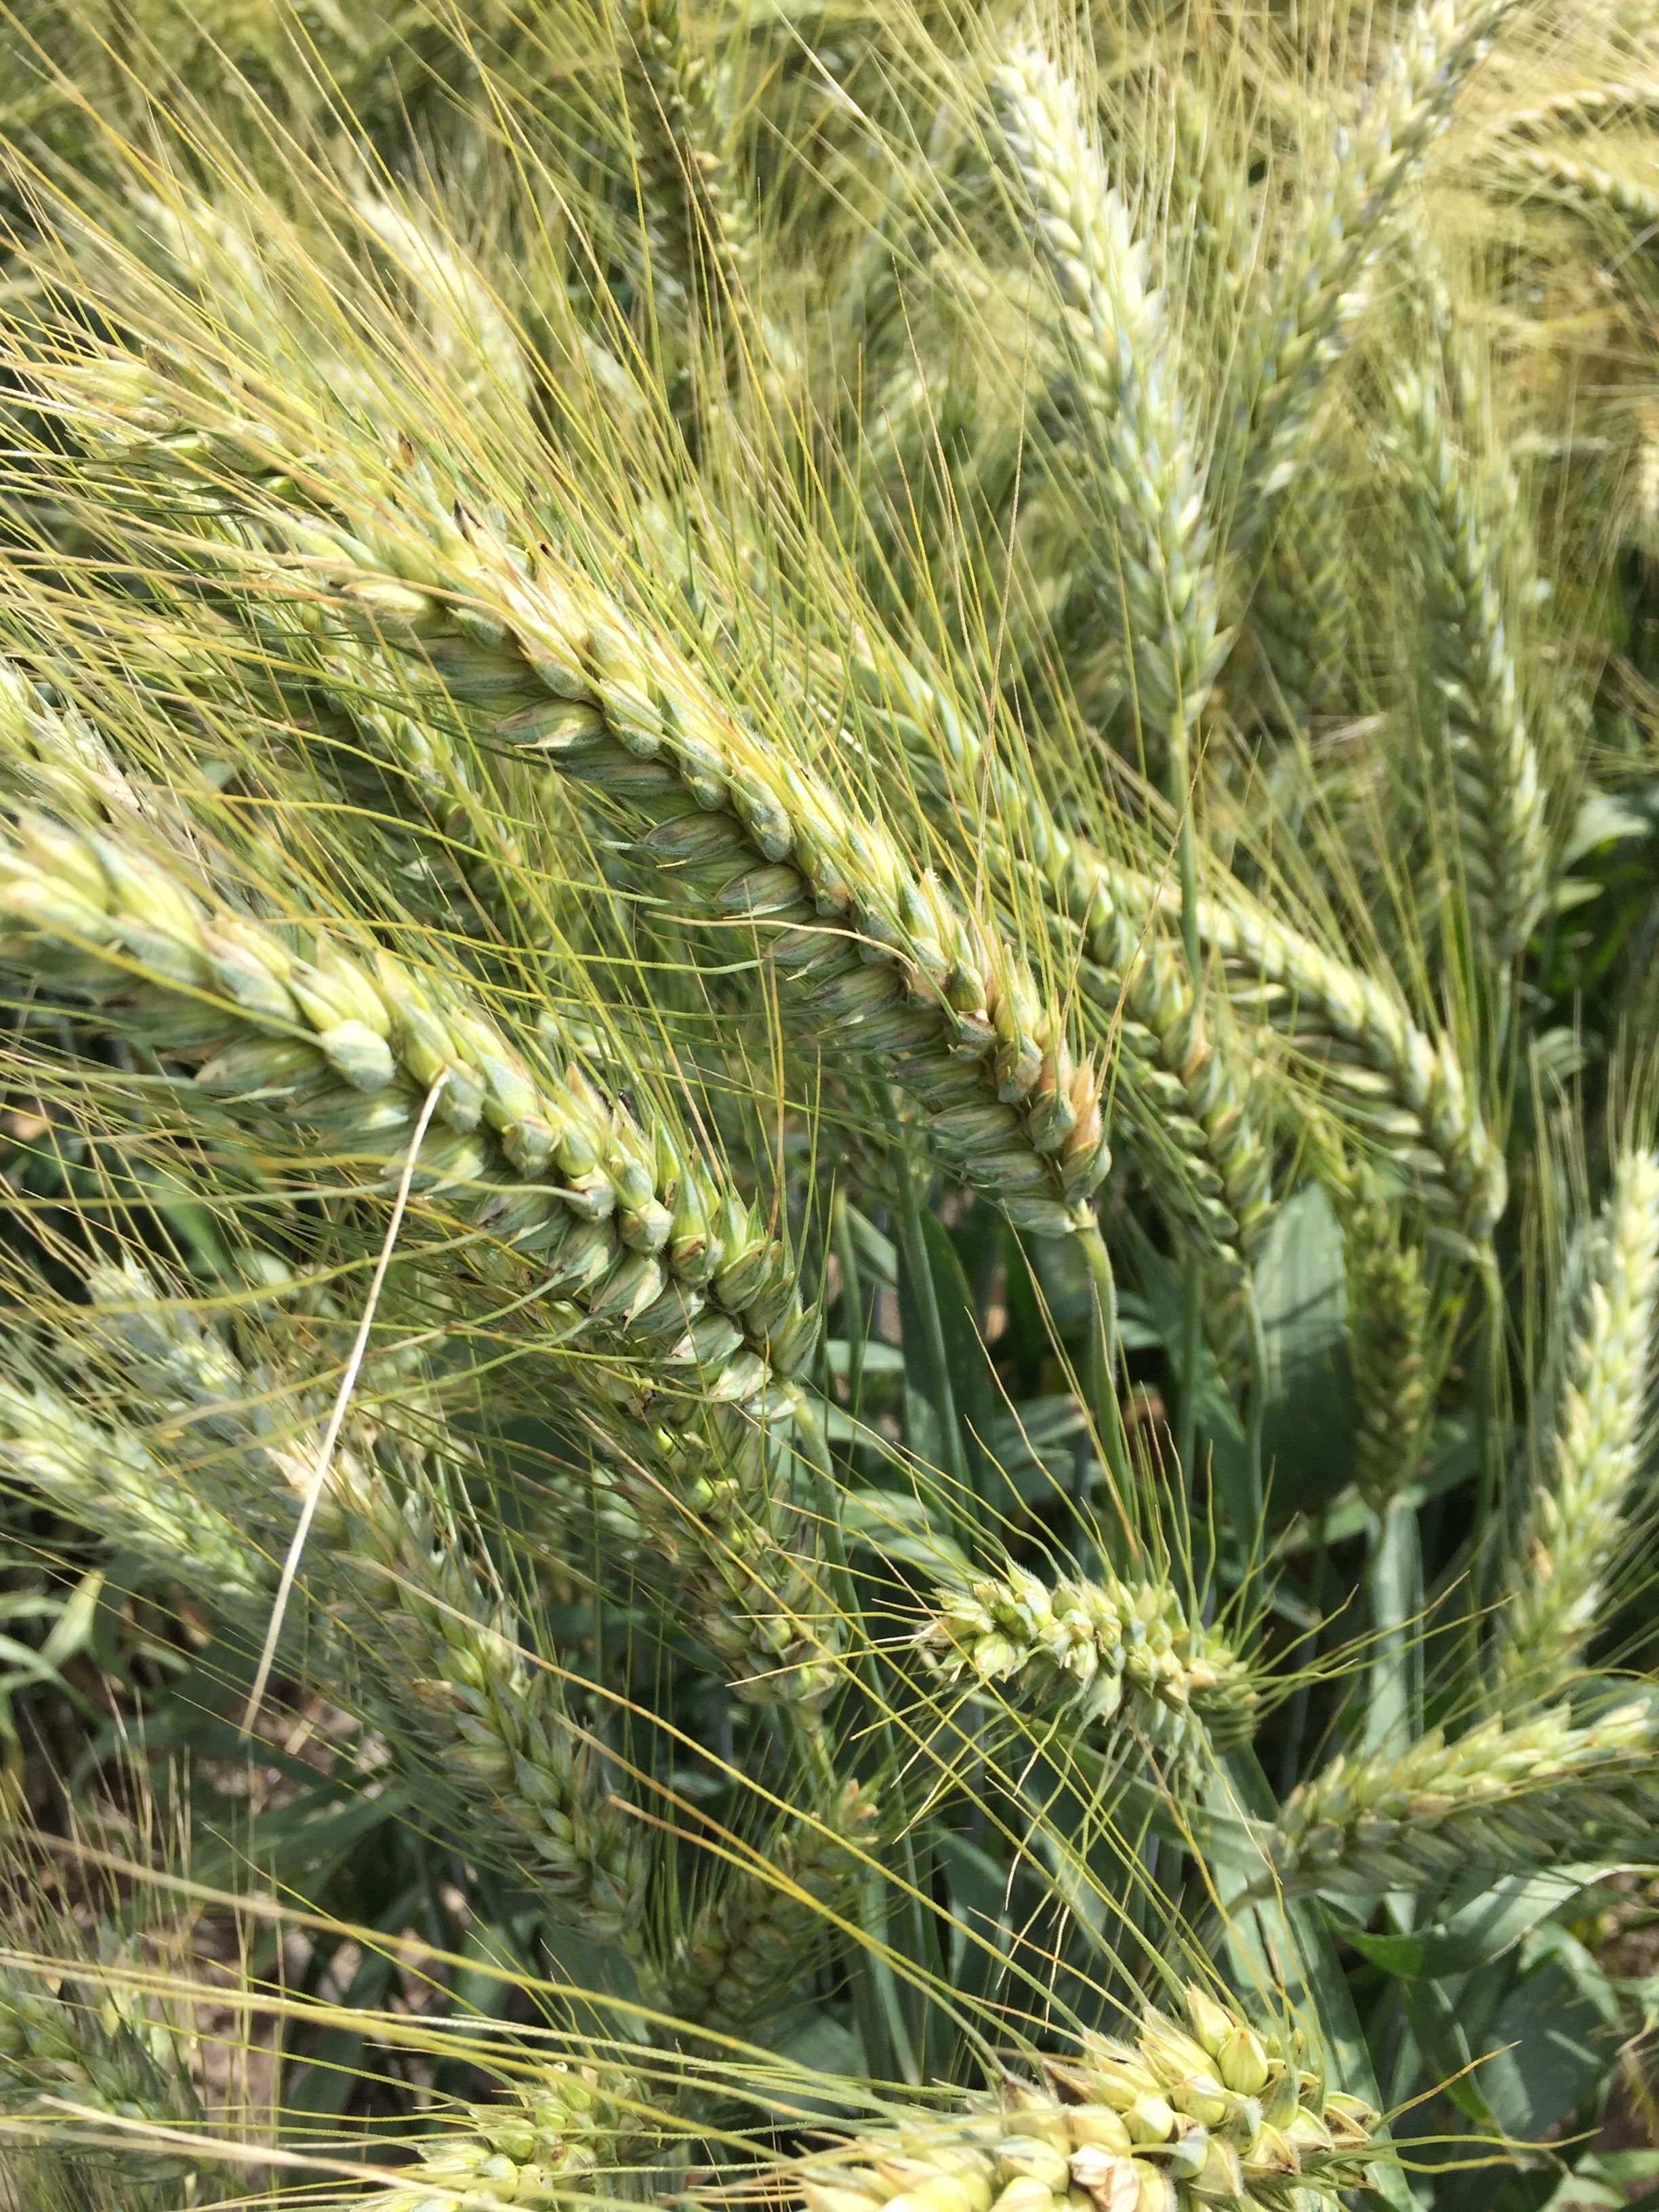
tree, grass, plant, field, barley, wheat, food, crop, agriculture, cereal, rye, flowering plant, emmer, durum wheat, date palm, triticale, hordeum, grass family, land plant, phragmites, einkorn wheat